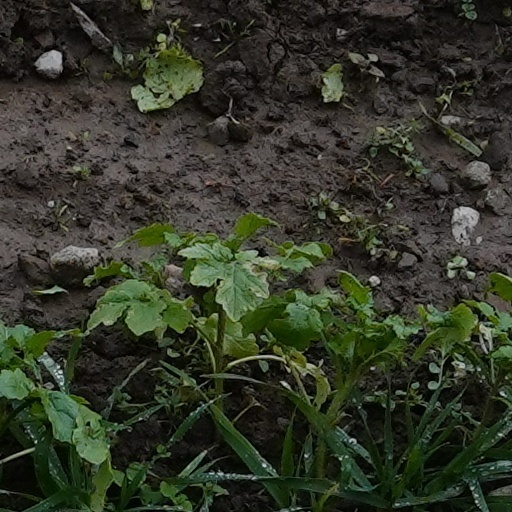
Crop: wheat